The Witcher 2: Assassins of Kings

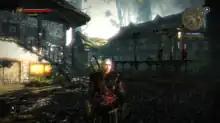
Screenshot of Geralt in the opening part of the game

The gameplay of "The Witcher 2" is a marked departure from that of its predecessor. Combat, for instance, is more complex, with additions in the form of abilities to lay traps and aim and throw ranged weapons. The protagonist, Geralt, has an improved offensive and defensive arsenal, with a range of melee and ranged weapons, armor, bombs, traps, and secondary weapons such as hatchets and shovels. Upgrades are divided into four paths: an initial training path, which includes generalized upgrades for core abilities and must be invested in before the other paths can be accessed; swordsmanship, which improves Geralt's sword-fighting abilities; alchemy, which includes perks such as reducing the negative effects of potions; and magic, which improves Witcher Signs.